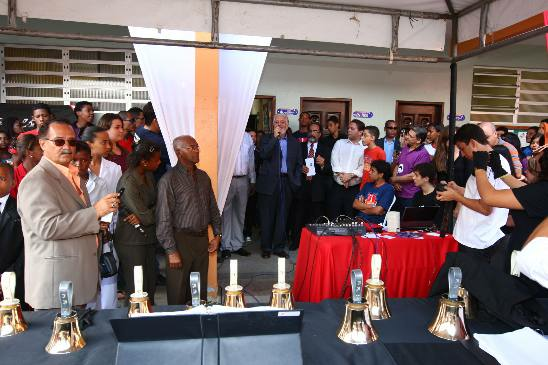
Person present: Yes